Answer in natural language. Considering the relative positions, where is bluegrey rectangular table with respect to black dresser with multiple drawers? Choose between the following options: left or right
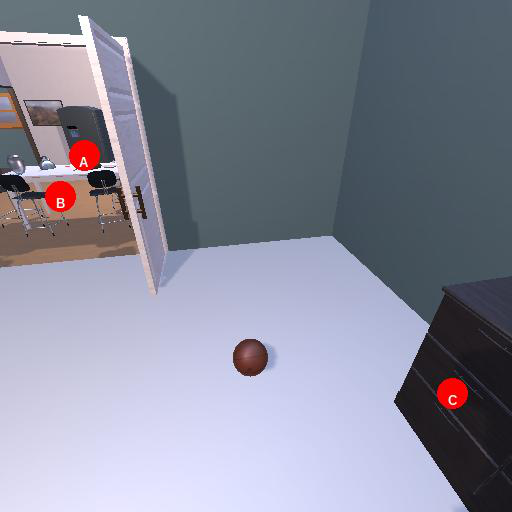
<answer>left</answer>